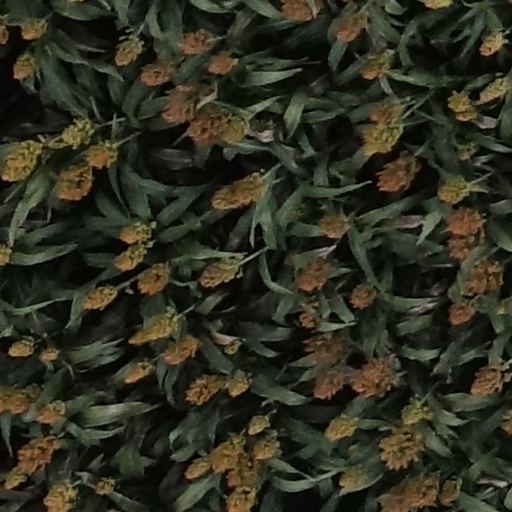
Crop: sorghum